Yarra River

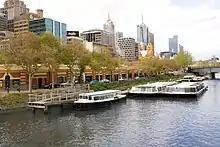
Cruise boats on the river

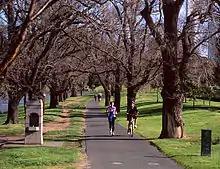
Yarra River walk paths

The Yarra is considered an important part of Melbourne's culture and a symbol of the city, and as a result, it has been the source of artistic and cultural expression.